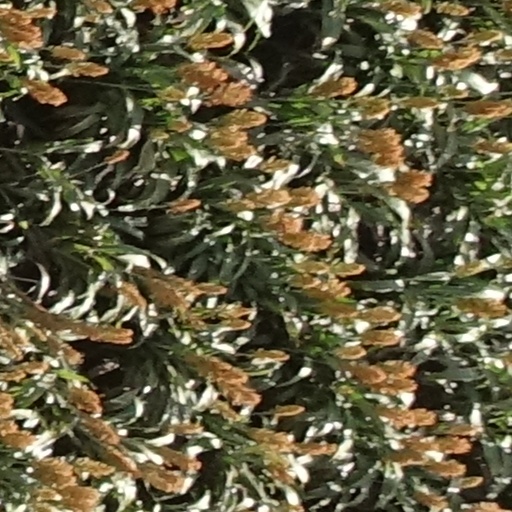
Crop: sorghum